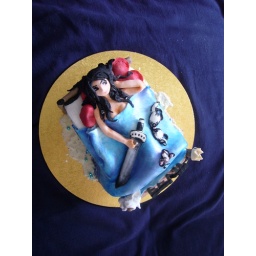
Sexy Anime girl in bed